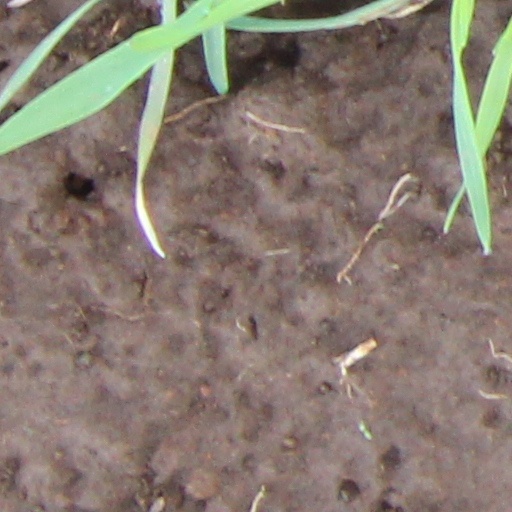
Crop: wheat